Ellesmere Island

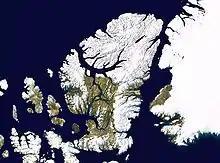
Satellite image montage showing Ellesmere Island and its neighbours

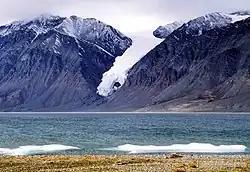
Gull Glacier in Tanquary Fiord

Ellesmere Island is the northernmost island of the Arctic Archipelago in Canada's Far North and one of the world's northernmost land masses. It is exceeded in this regard only by neighbouring Greenland, which extends about closer to the north pole. Ellesmere's northernmost point, Cape Columbia (at ), is less than from the north pole, while its southern coasts at 77°N are well within the Arctic Circle.